Mining

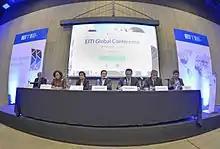
EITI Global Conference 2016

While exploration and mining can be conducted by individual entrepreneurs or small businesses, most modern-day mines are large enterprises requiring large amounts of capital to establish. Consequently, the mining sector of the industry is dominated by large, often multinational, companies, most of them publicly listed. It can be argued that what is referred to as the 'mining industry' is actually two sectors, one specializing in exploration for new resources and the other in mining those resources. The exploration sector is typically made up of individuals and small mineral resource companies, called "juniors", which are dependent on venture capital. The mining sector is made up of large multinational companies that are sustained by production from their mining operations. Various other industries such as equipment manufacture, environmental testing, and metallurgy analysis rely on, and support, the mining industry throughout the world. Canadian stock exchanges have a particular focus on mining companies, particularly junior exploration companies through Toronto's TSX Venture Exchange; Canadian companies raise capital on these exchanges and then invest the money in exploration globally. Some have argued that below juniors there exists a substantial sector of illegitimate companies primarily focused on manipulating stock prices.